Gopaldas Neeraj

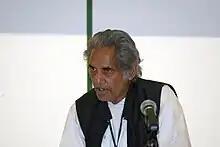

Gopaldas Saxena (known by his "nom-de-plume", Neeraj; 4 January 1925 – 19 July 2018) was an Indian poet and author of Hindi literature. He was also a poet of Hindi Kavi sammelan (Poets Meet). He wrote under the pen name "Neeraj".